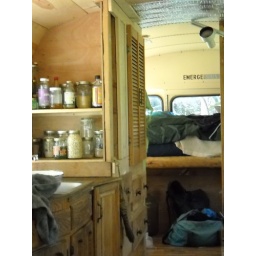
cozy little bunk bed in the back behind the kitchen and the wood stove